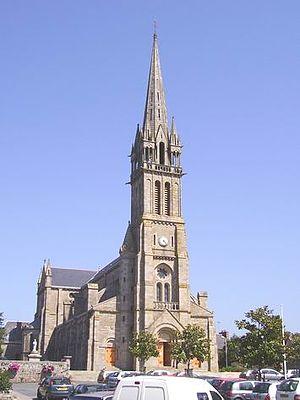
Pléneuf-Val-André [plenœf val ɑ̃dʁe] est une commune française située dans le département des Côtes-d'Armor en Région Bretagne.
La liste des églises des Côtes-d'Armor recense de la manière la plus complète possible les églises, cathédrales et basiliques situées dans le département français des Côtes-d'Armor.